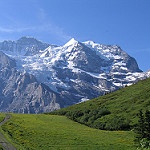
Scene: Outdoor